Northrop YF-23

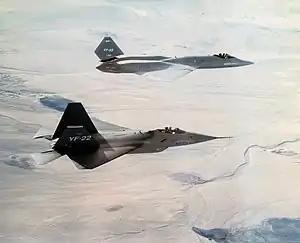
Lockheed Martin's YF-22 is at the center of the picture and the YF-23 "Spider" is at its left

Formally designated as the YF-23A, the first aircraft (serial number "87-0800"), Prototype Air Vehicle 1 (PAV-1), was rolled out on 22 June 1990. PAV-1 took its 50-minute maiden flight on 27 August with chief test pilot Alfred "Paul" Metz at the controls. The second YF-23 (serial number "87-0801", PAV-2) made its first flight on 26 October, piloted by Jim Sandberg. The first YF-23 was painted charcoal gray and was nicknamed "Spider". The second prototype was painted in two shades of gray and nicknamed "Gray Ghost". PAV-1 briefly had a red hourglass painted on its ram air scoop to prevent injury to ground crew. The red hourglass resembled the marking on the underside of the black widow spider, further reinforcing the unofficial nickname "Black Widow II" given to the YF-23 because of its 8-lobe radar cross section plot shape that resembled a spider and as homage to the Northrop P-61 Black Widow of World War II. When Northrop management found out about the marking, they had it removed.